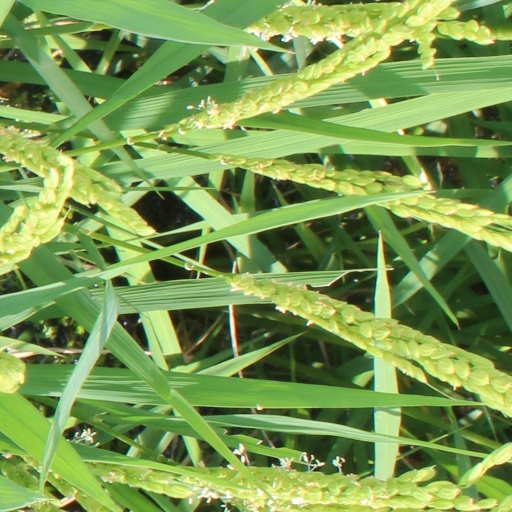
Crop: rice